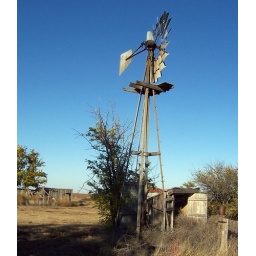
An outhouse is hidden beside the tree at the base of the windmill!